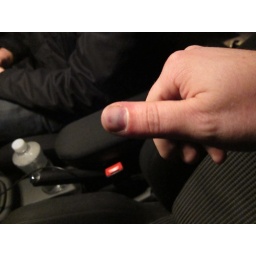
Carlo slammed his thumb in the car door